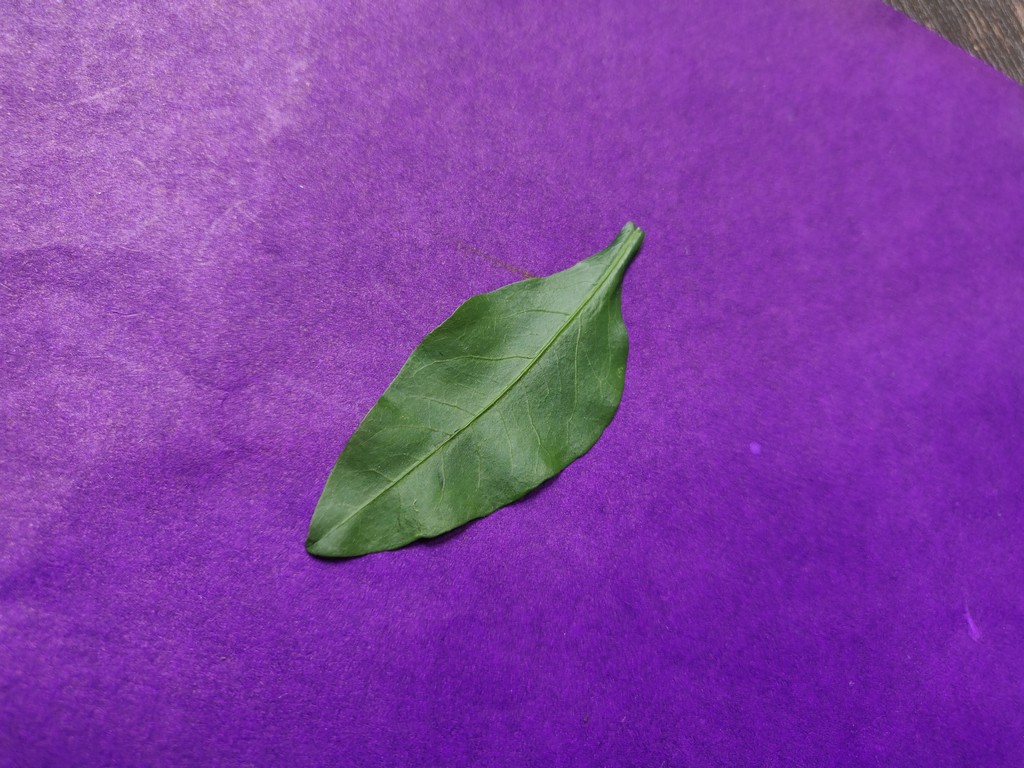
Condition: Healthy
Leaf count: single
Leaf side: front